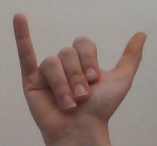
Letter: ya